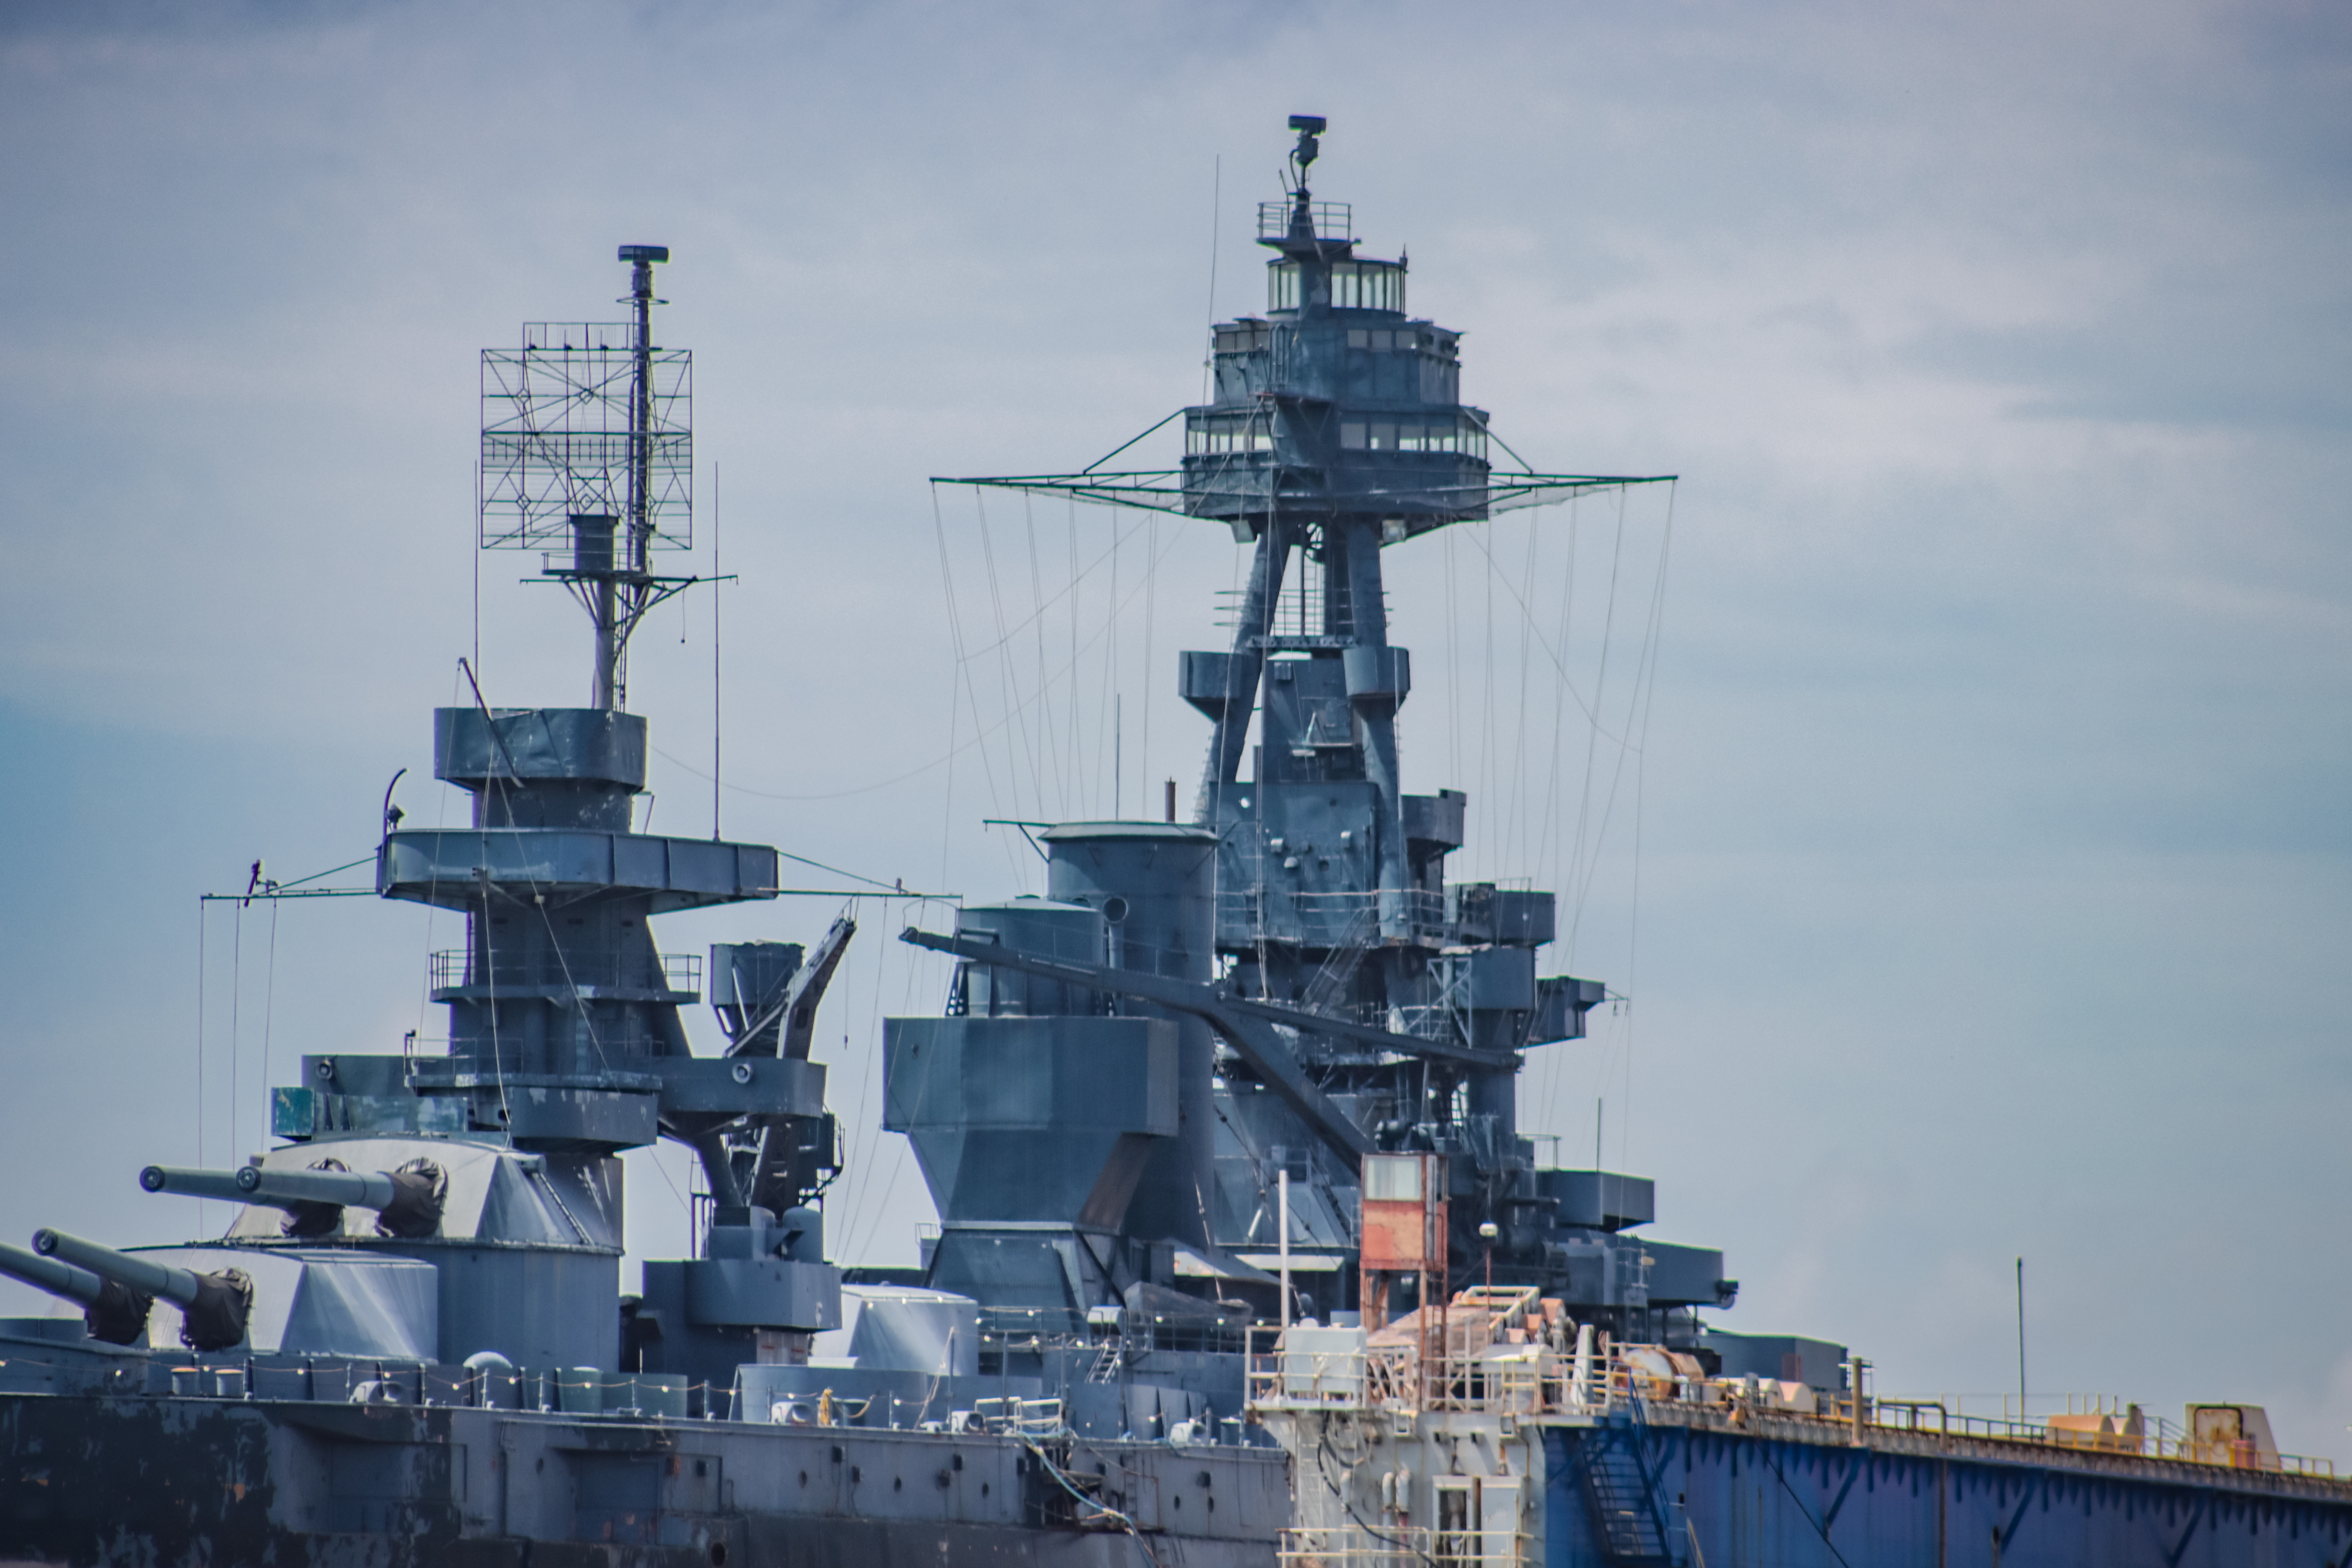
battleshiptexas, navy, ship, boat, dock, water, sky, clouds, outdoors, galvestontx, galveston, texas, vehicle, cloud, naval architecture, naval ship, warship, watercraft, mid size car, cruiser, engineering, dreadnought, destroyer